Describe the emotion expressed in this image:  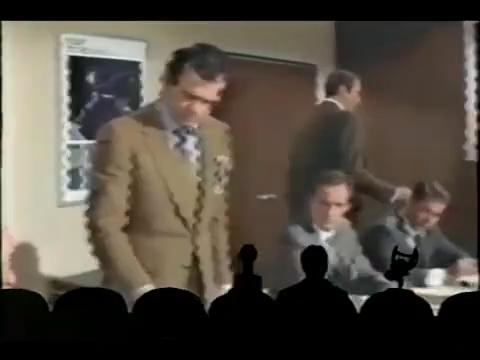
This person displays Pain, valence and arousal with low intensity.